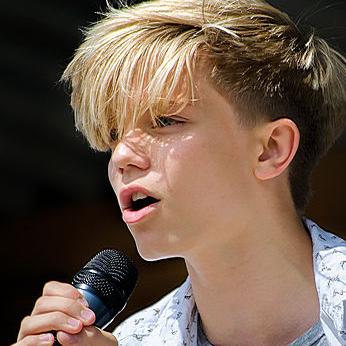
Age: 14